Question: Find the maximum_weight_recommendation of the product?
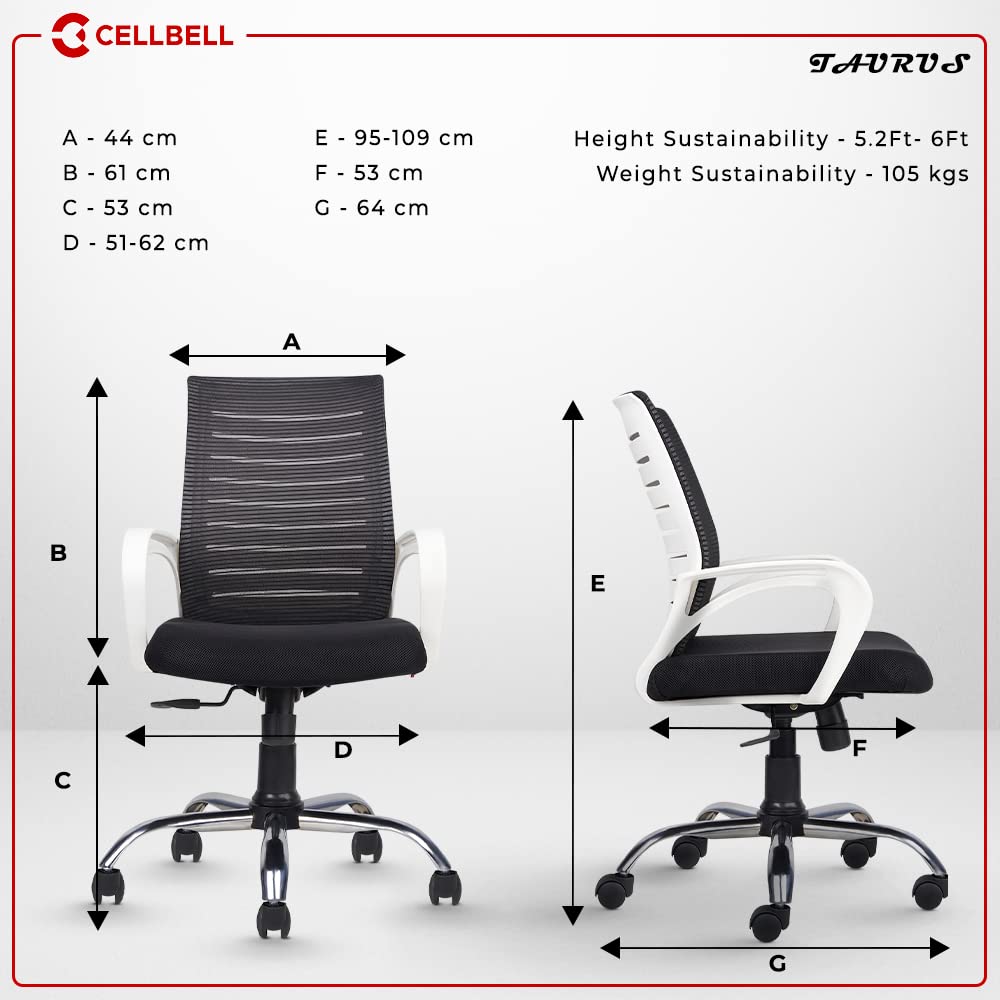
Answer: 105 kilogram